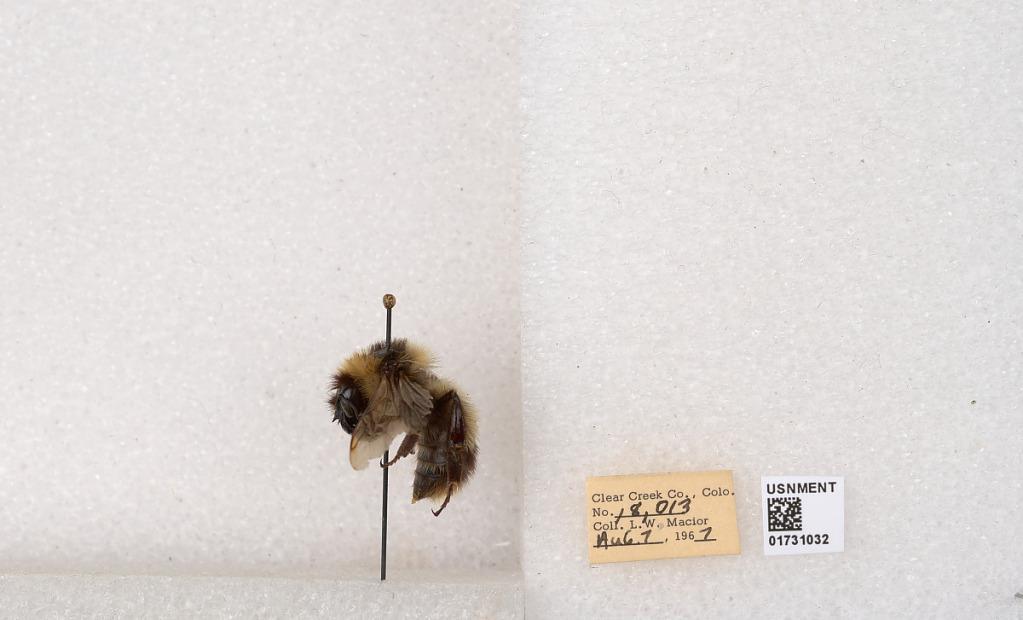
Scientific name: Bombus kirbyellus
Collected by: L. Macior
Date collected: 1967-8-7
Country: United States
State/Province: Colorado
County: Clear Creek
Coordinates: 39.6891, -105.644